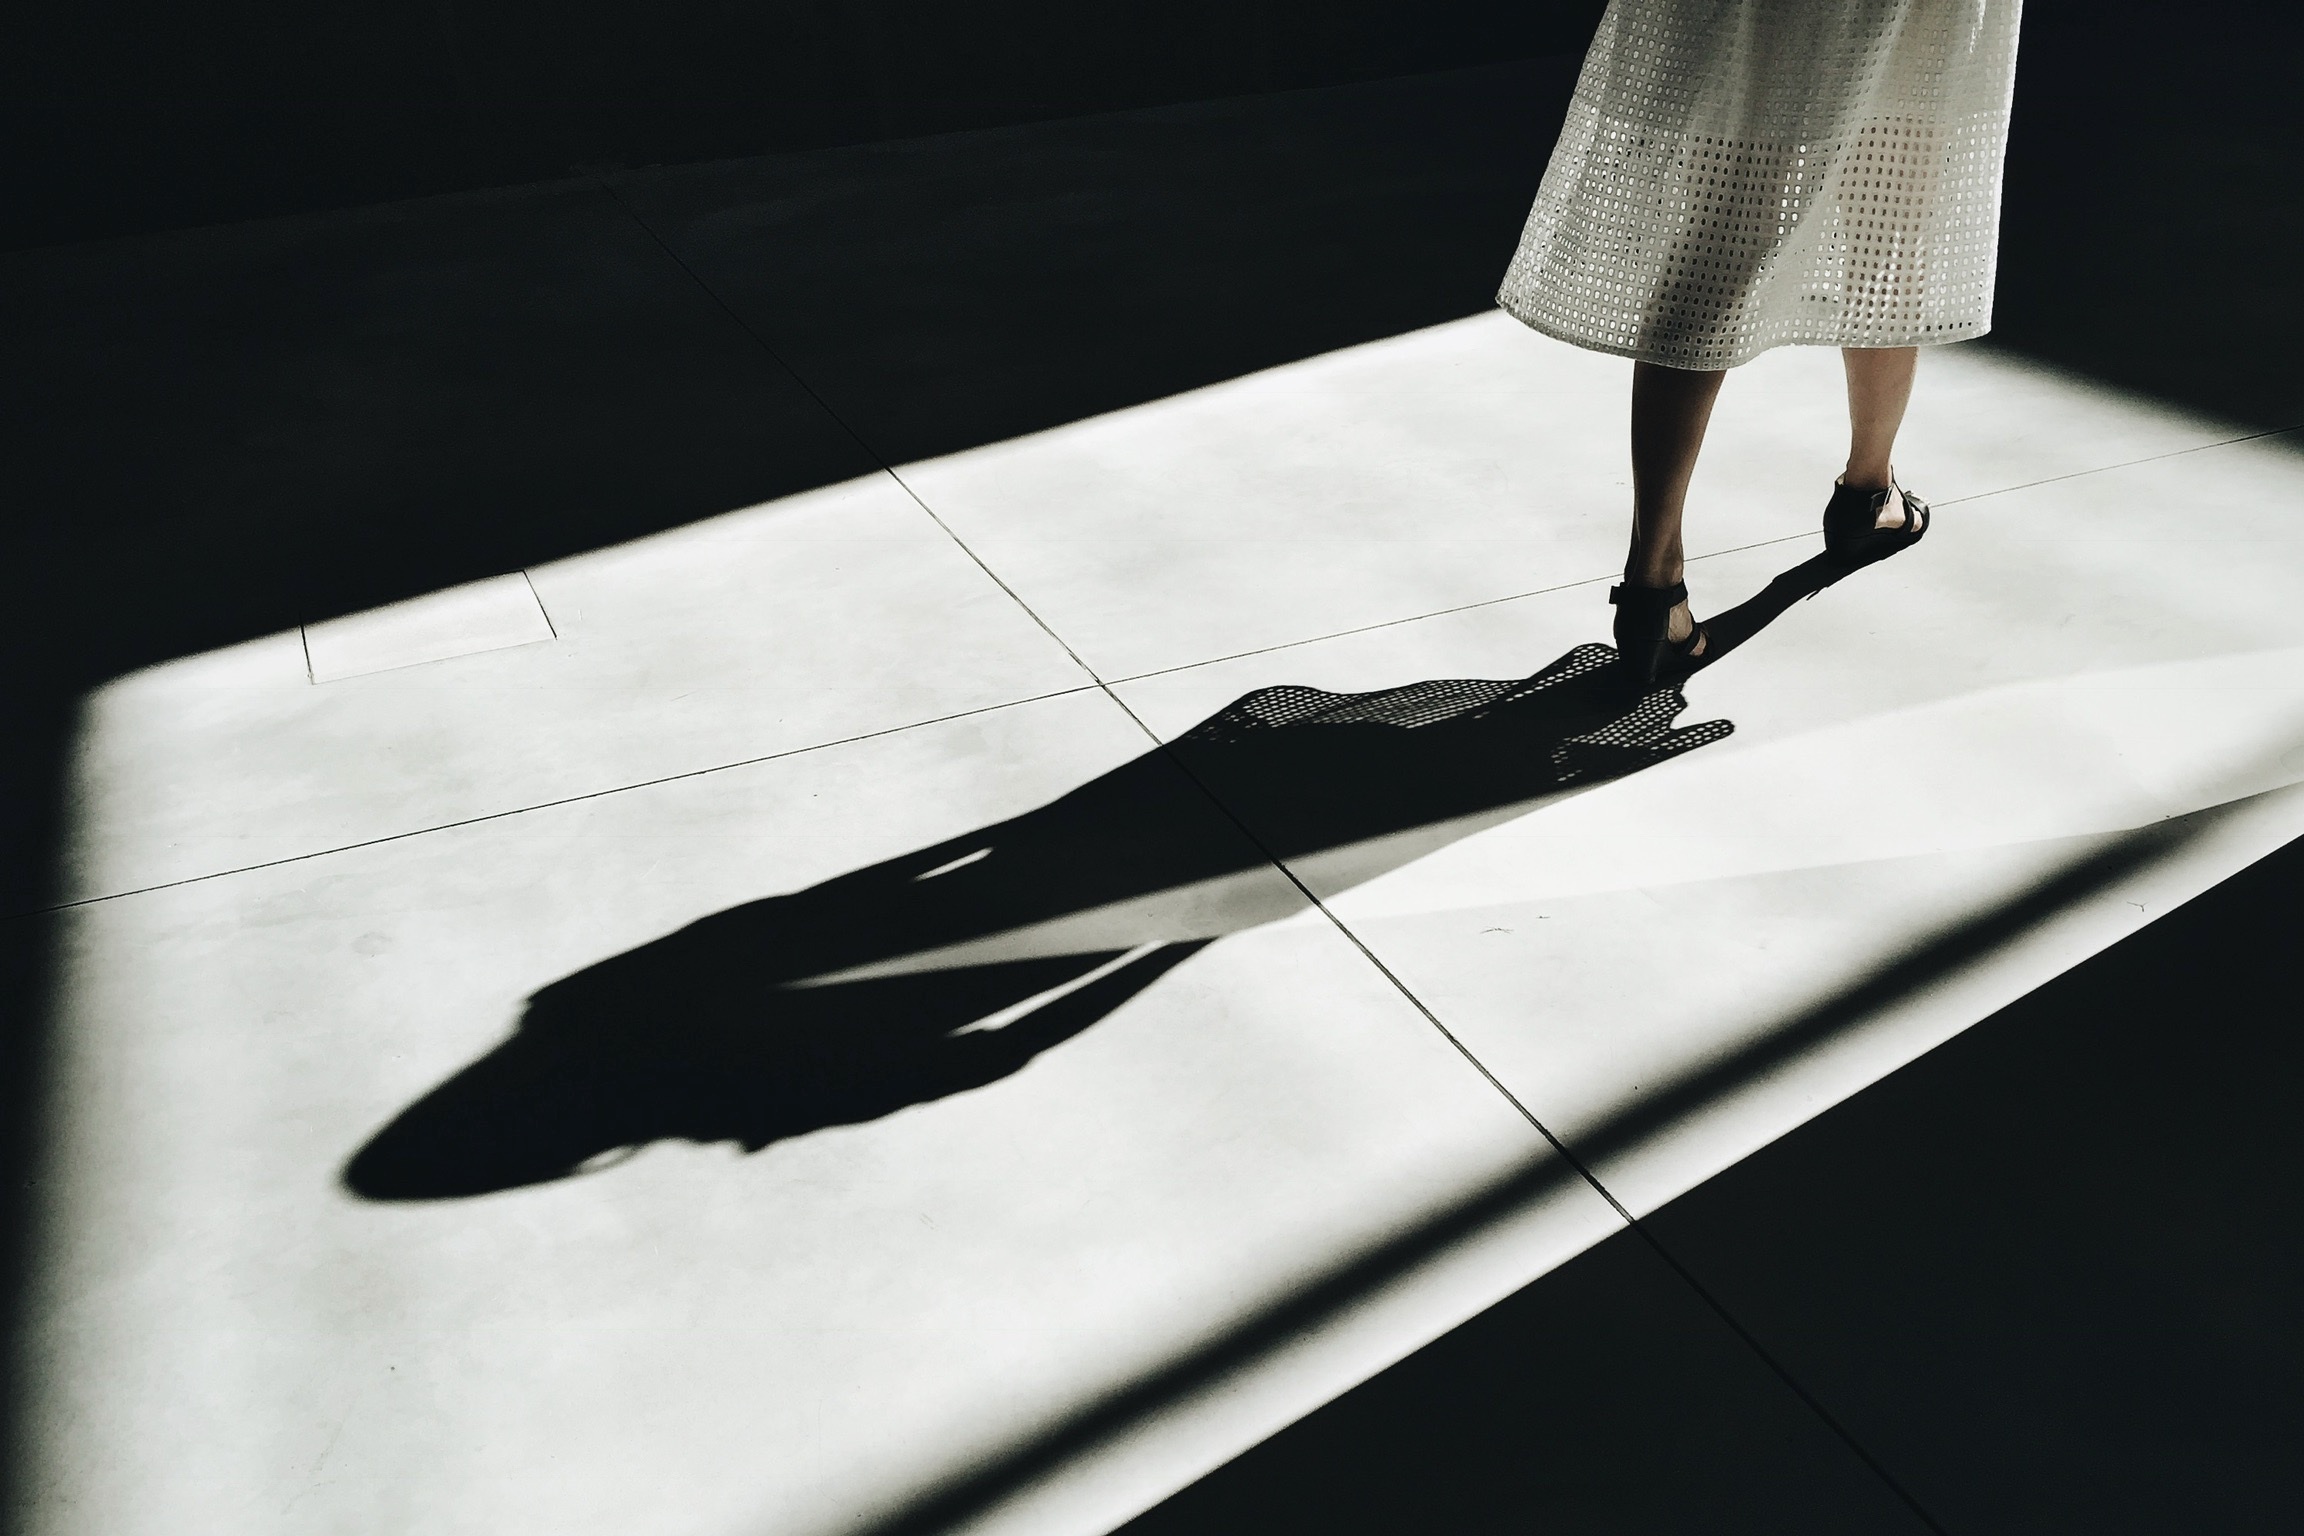
wing, white, airplane, vehicle, surfboard, black, monochrome, art, design, shape, fighter aircraft, surfing equipment and supplies